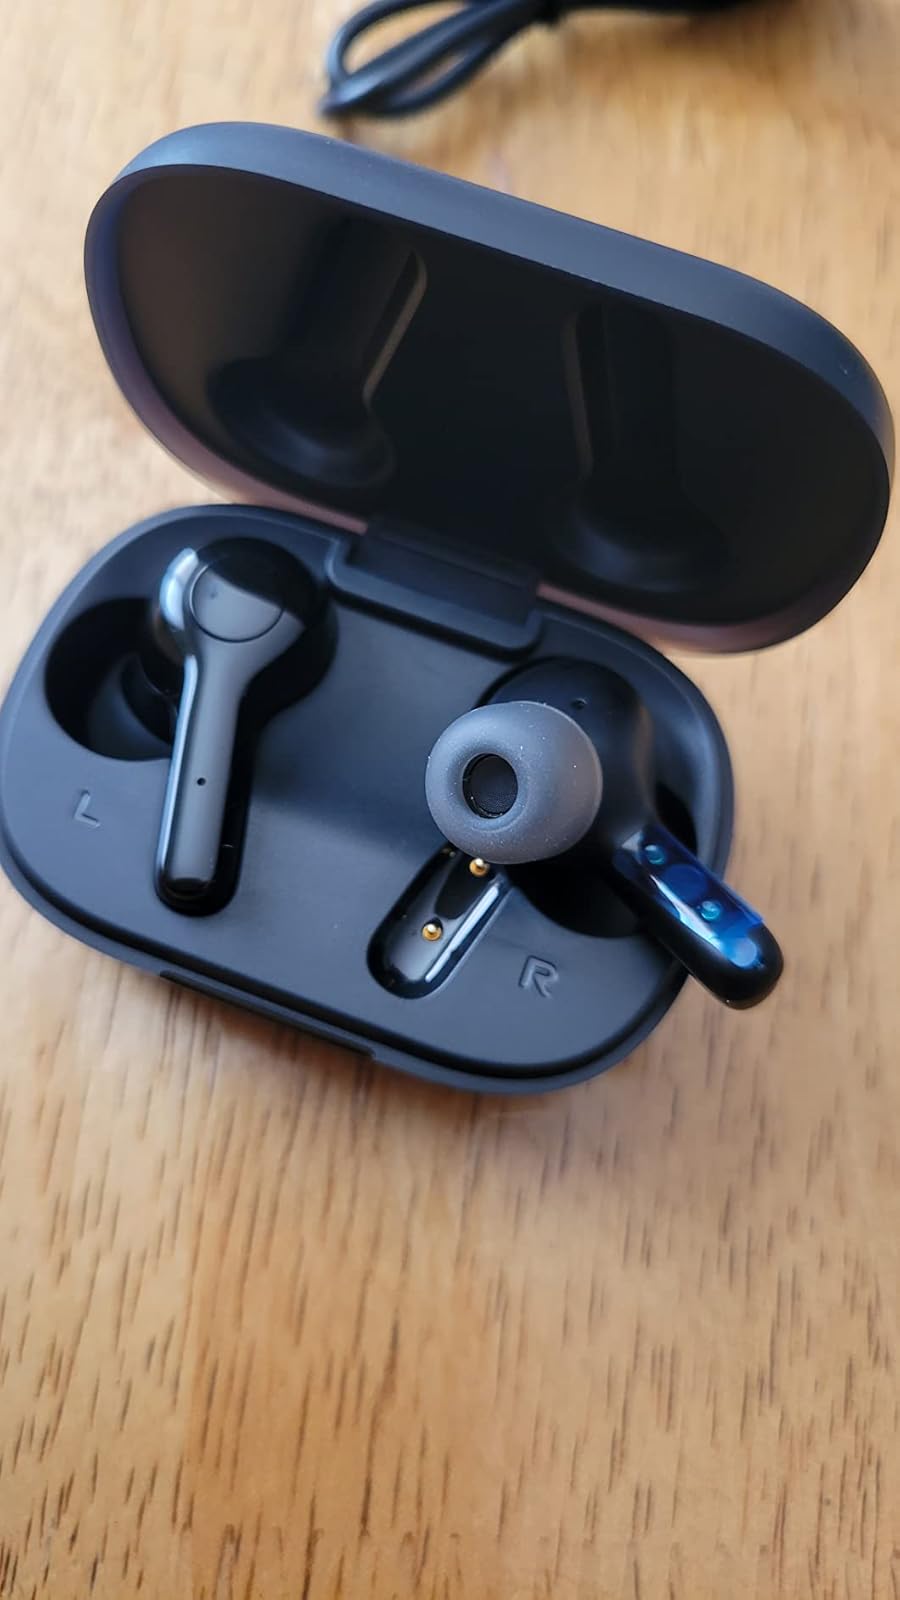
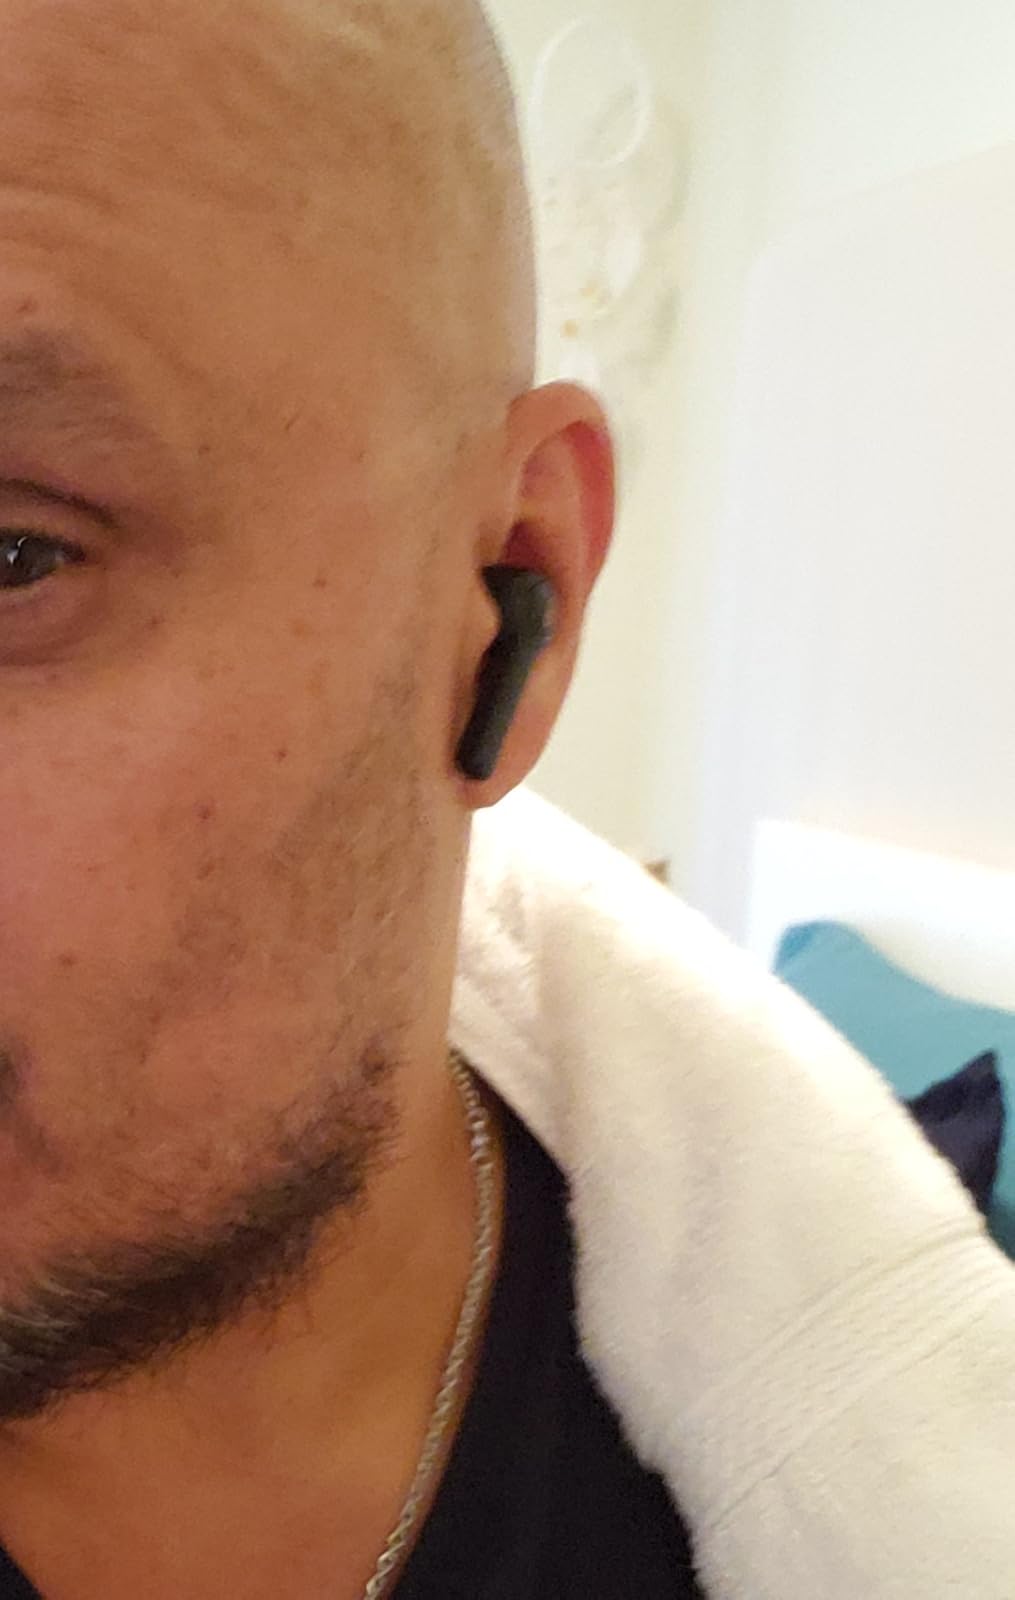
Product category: earbuds
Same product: no